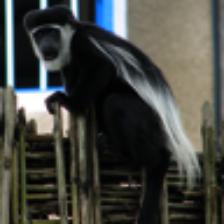
Label: NonHuman